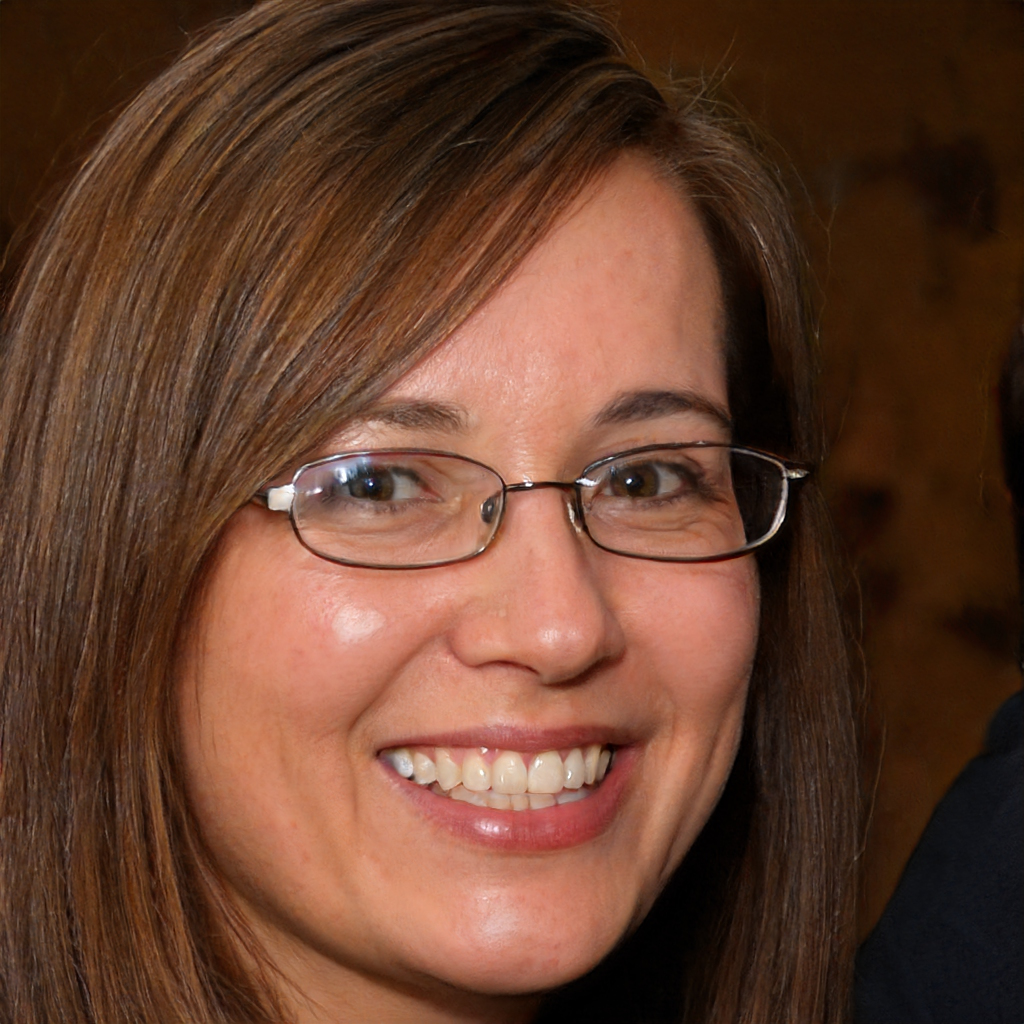
Label: Colored